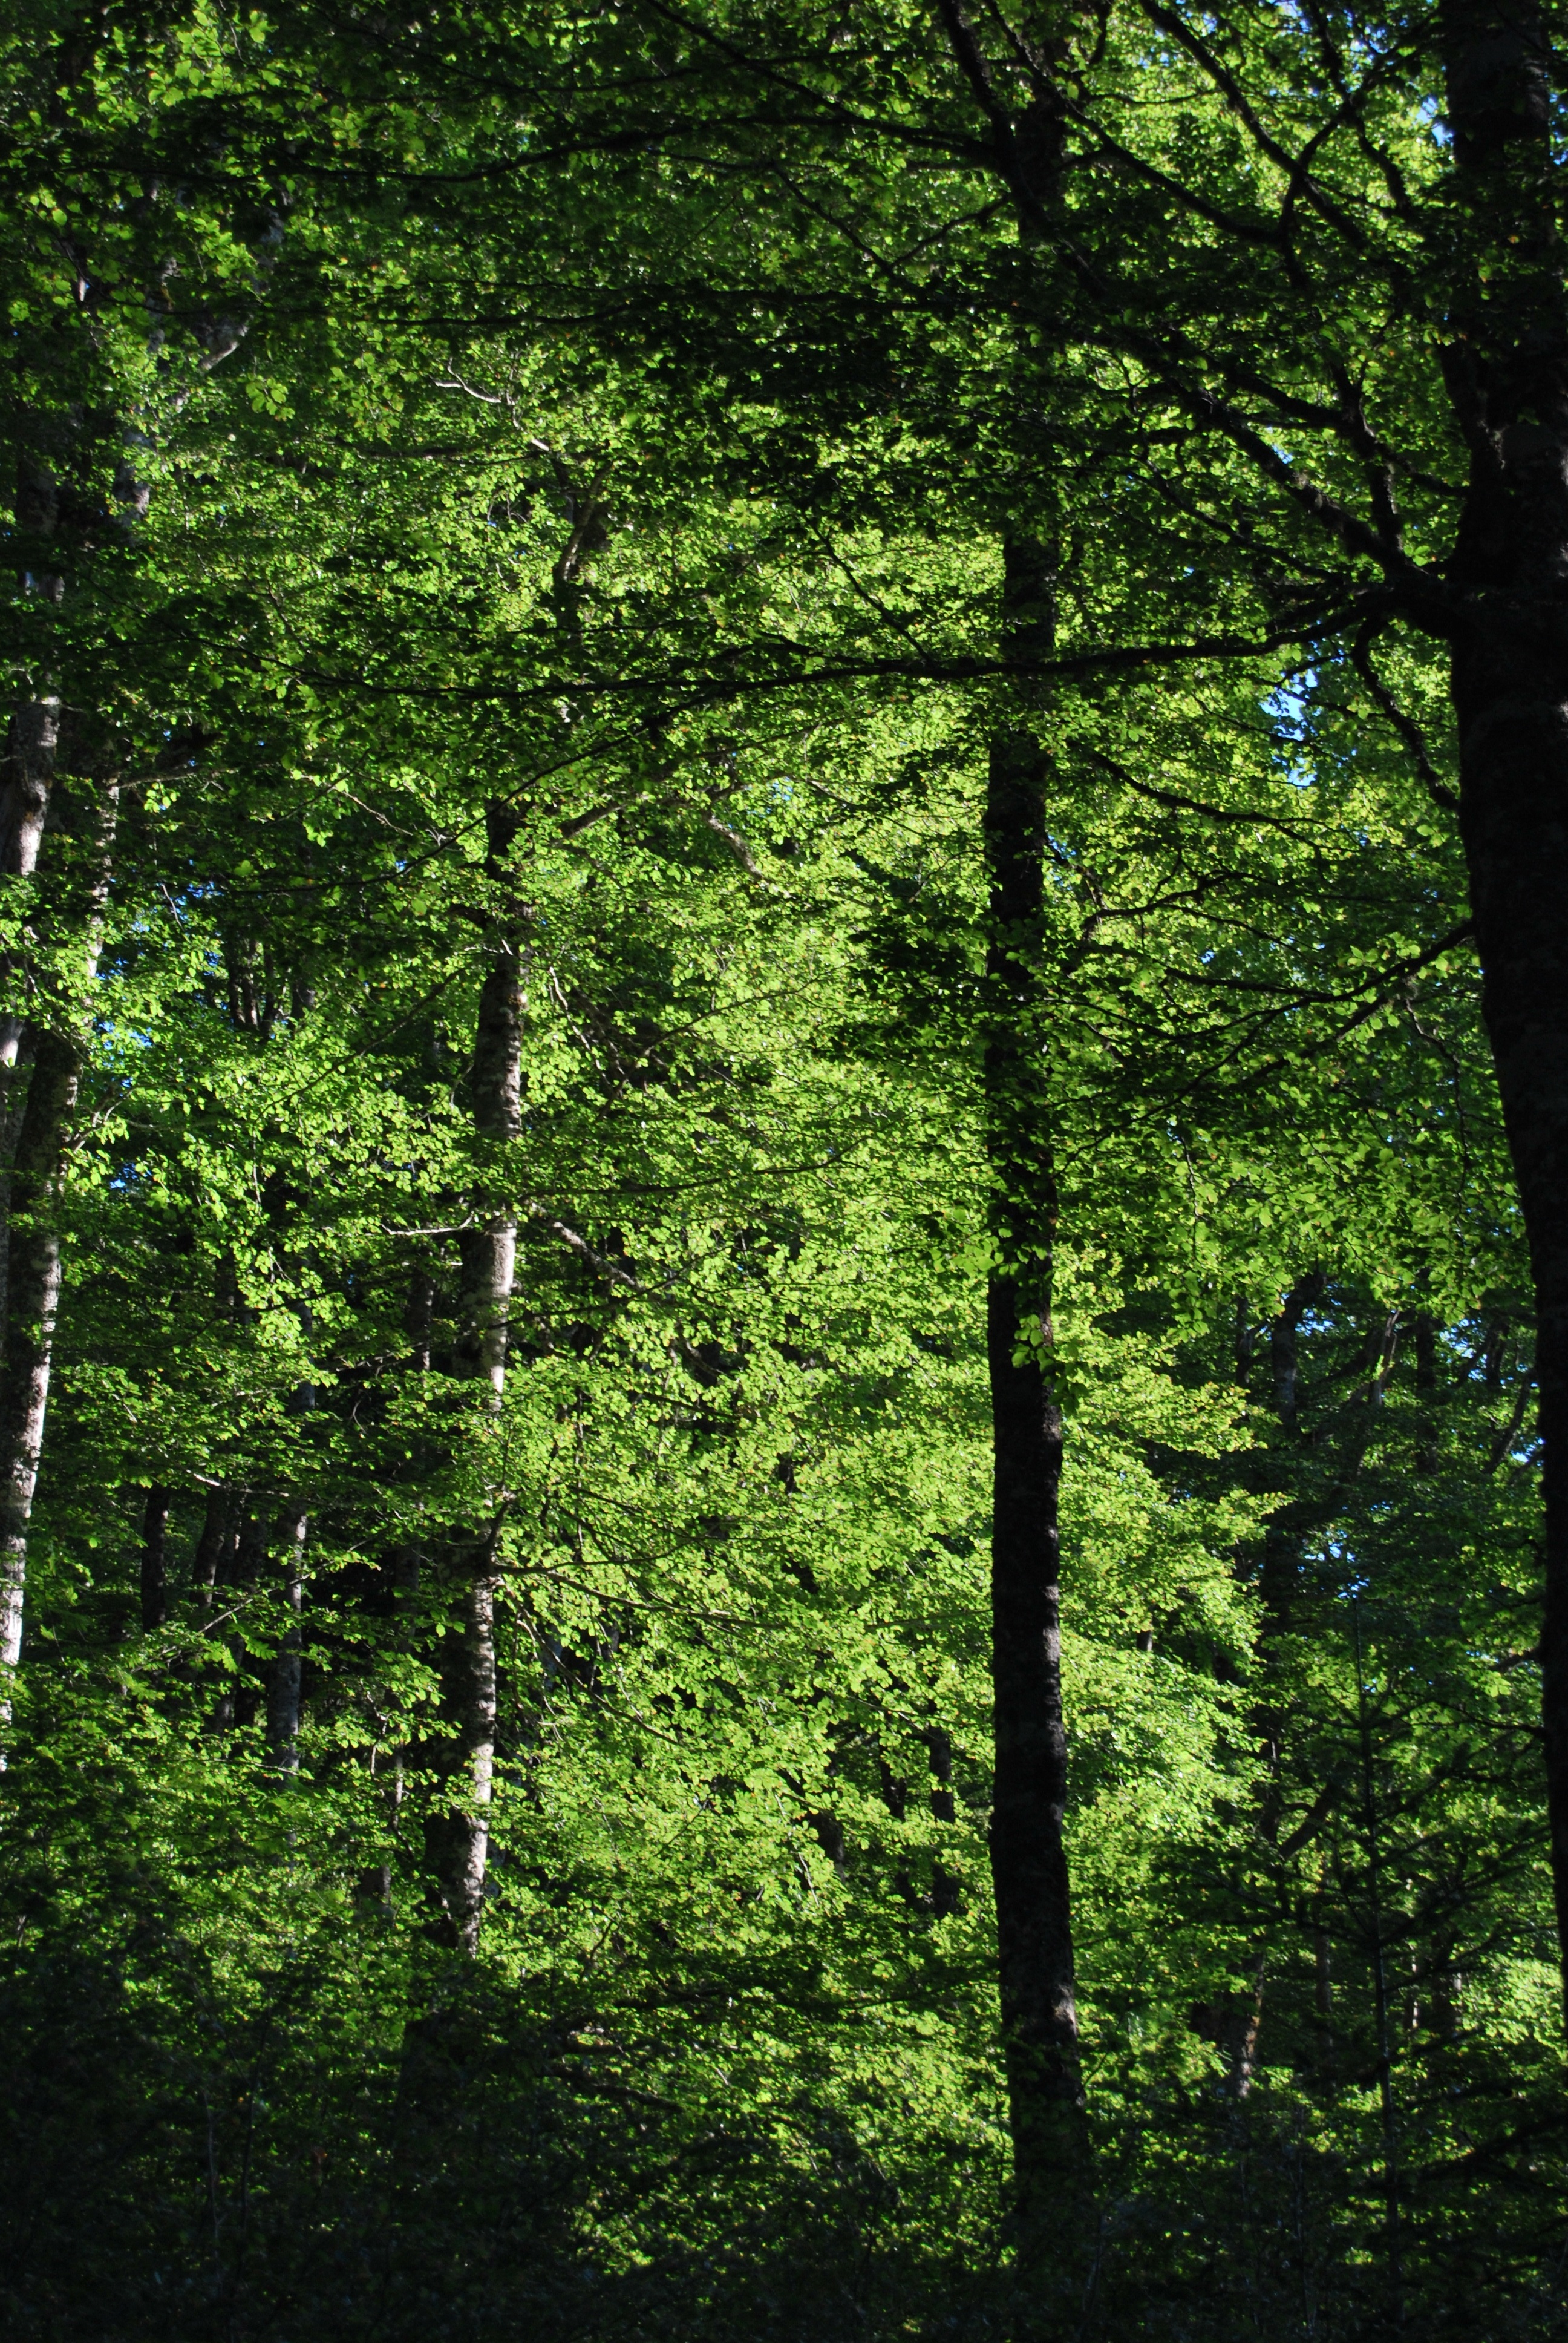
landscape, tree, nature, forest, branch, mountain, plant, sunlight, leaf, green, jungle, autumn, trees, rainforest, deciduous, grove, woodland, habitat, high mountains, ecosystem, pyrenees, biome, old growth forest, natural environment, woody plant, temperate broadleaf and mixed forest, temperate coniferous forest